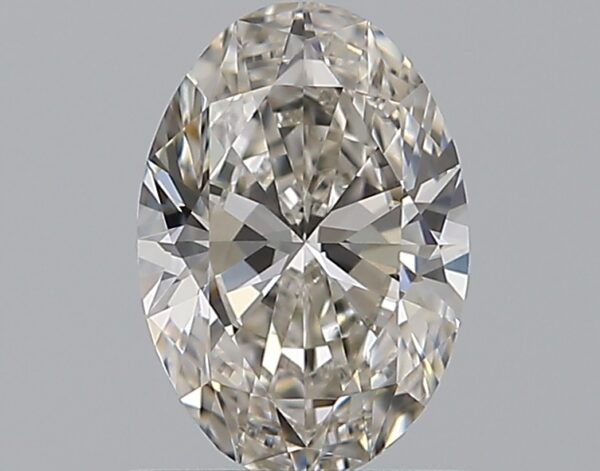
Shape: oval
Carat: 0.75
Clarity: VVS2
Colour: I
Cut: EX
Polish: EX
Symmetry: VG
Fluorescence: N
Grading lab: GIA
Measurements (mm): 7.36 x 5.08 x 3.1